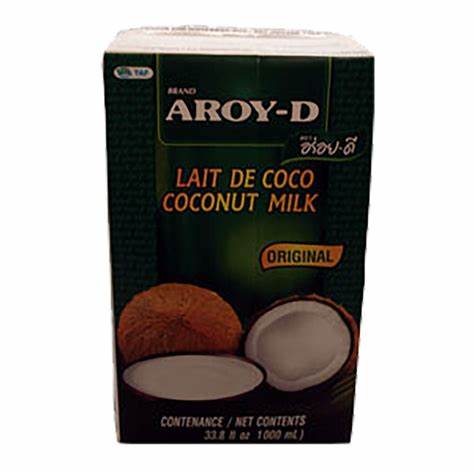
Waste category: cardboard